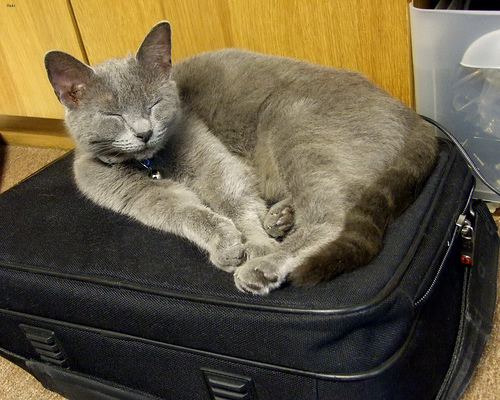
Animal: cat
Breed: russian_blue